Lester Brain

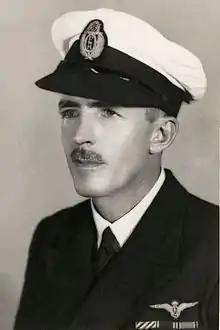
Qantas Captain Lester Brain in the 1930s

Lester Joseph Brain, AO, AFC (27 February 1903 – 30 June 1980) was a pioneer Australian aviator and airline executive. Born in New South Wales, he trained with the Royal Australian Air Force (RAAF) before joining Queensland and Northern Territory Aerial Services (Qantas) as a pilot in 1924. He was awarded the Air Force Cross in 1929, after locating the lost aircraft "Kookaburra" in northern Australia. Having risen to Chief Pilot at Qantas by 1930, he was appointed Flying Operations Manager in 1938. As a member of the RAAF reserve, Brain coordinated his airline's support for the Australian military during World War II. He earned a King's Commendation for his rescue efforts during an air raid on Broome, Western Australia, in 1942, and was promoted to wing commander in 1944.